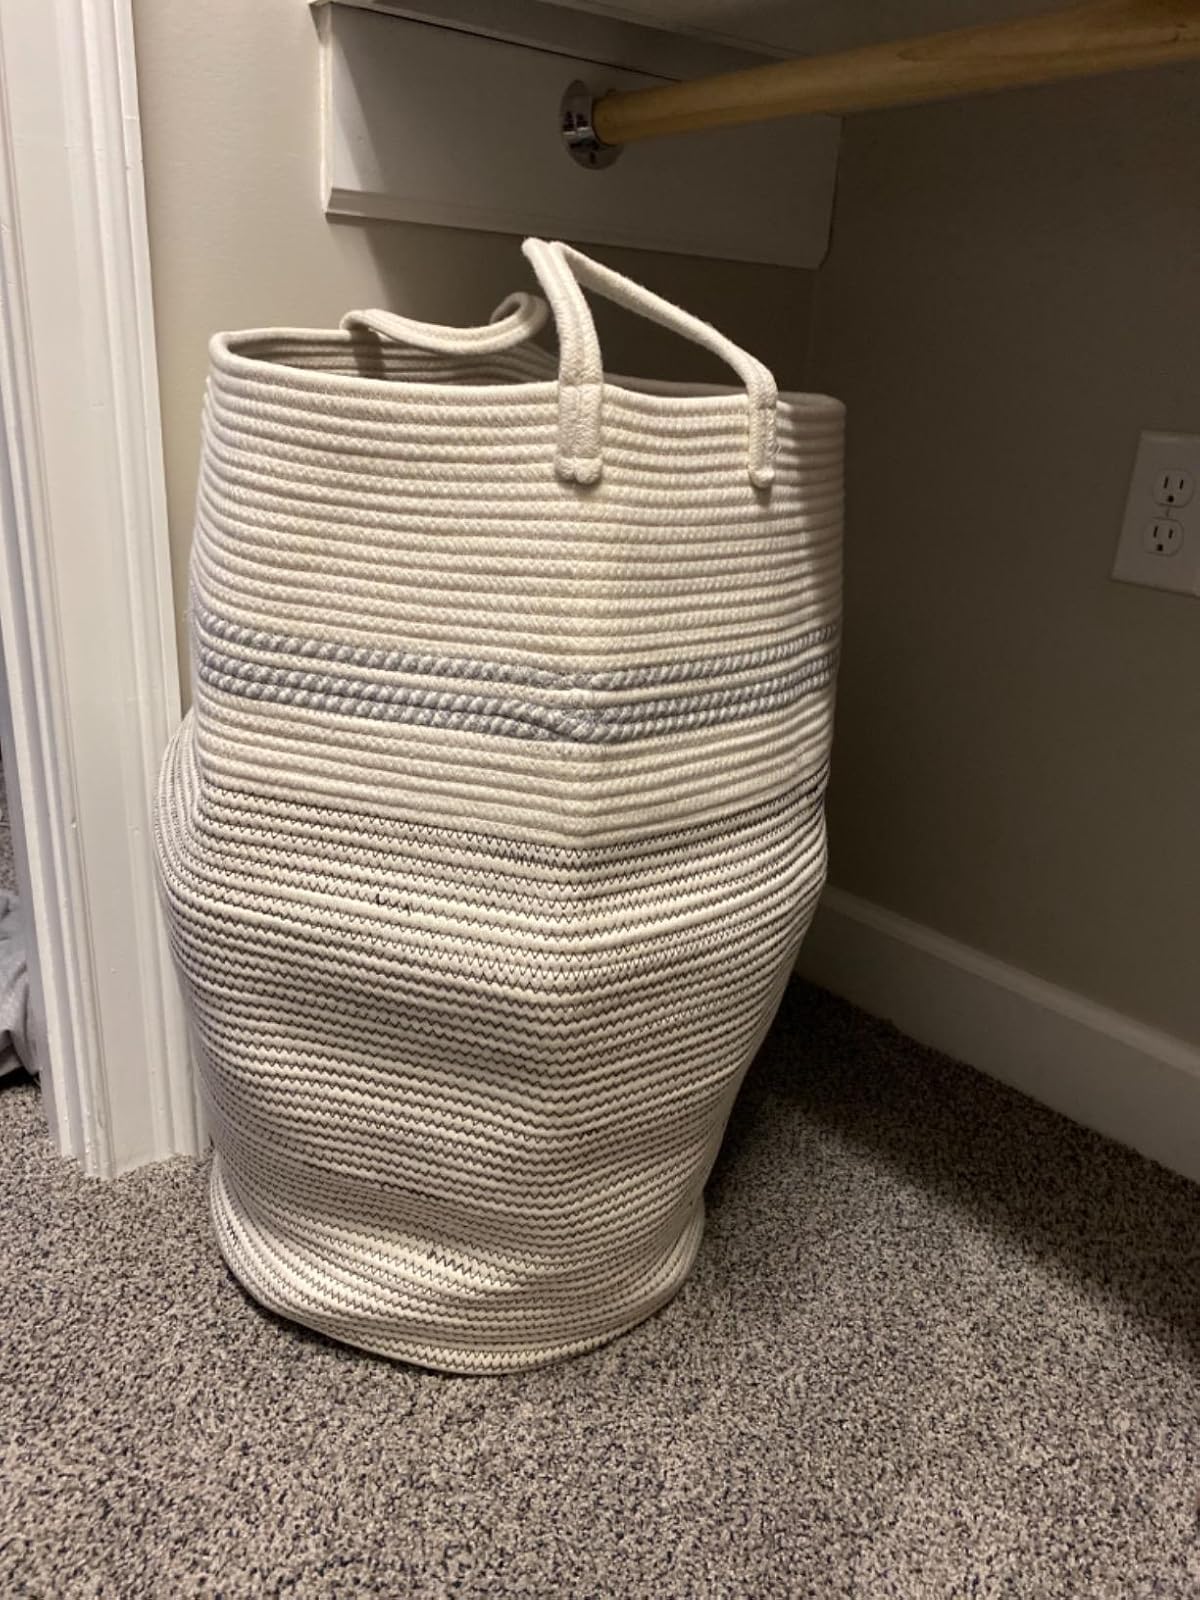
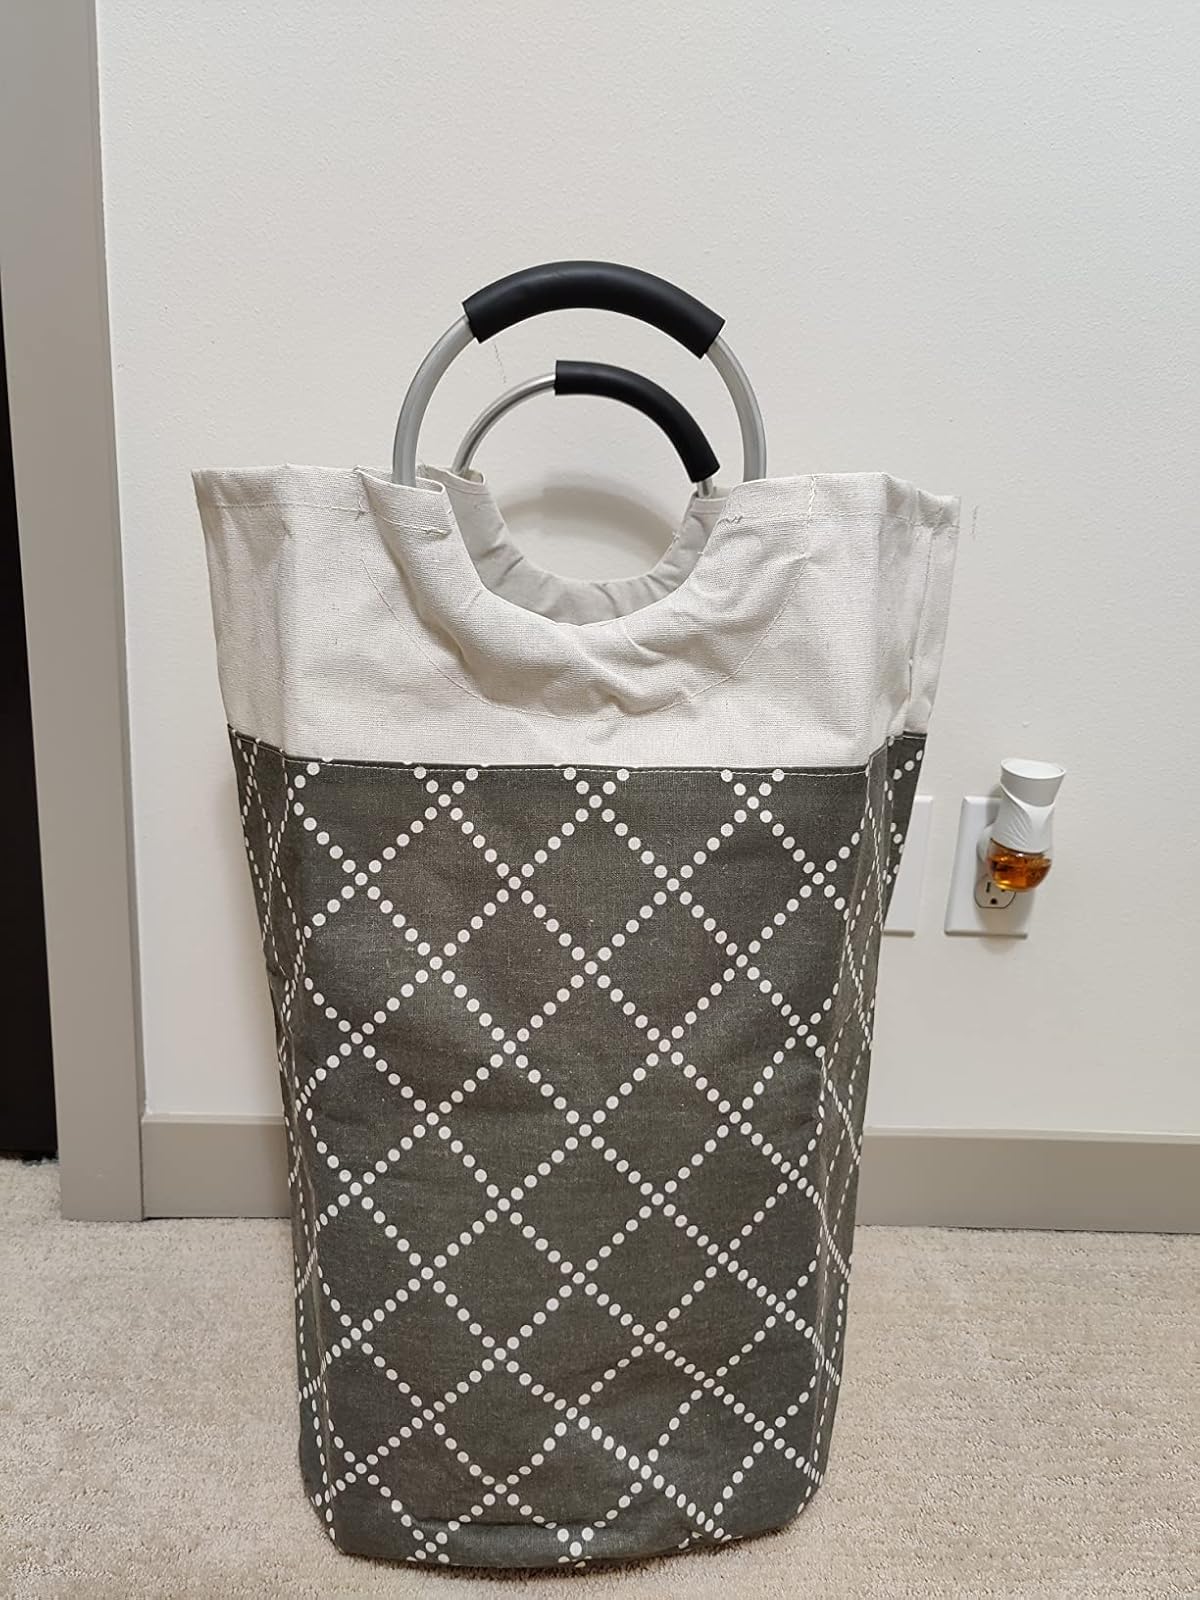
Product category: items_hamper
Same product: no